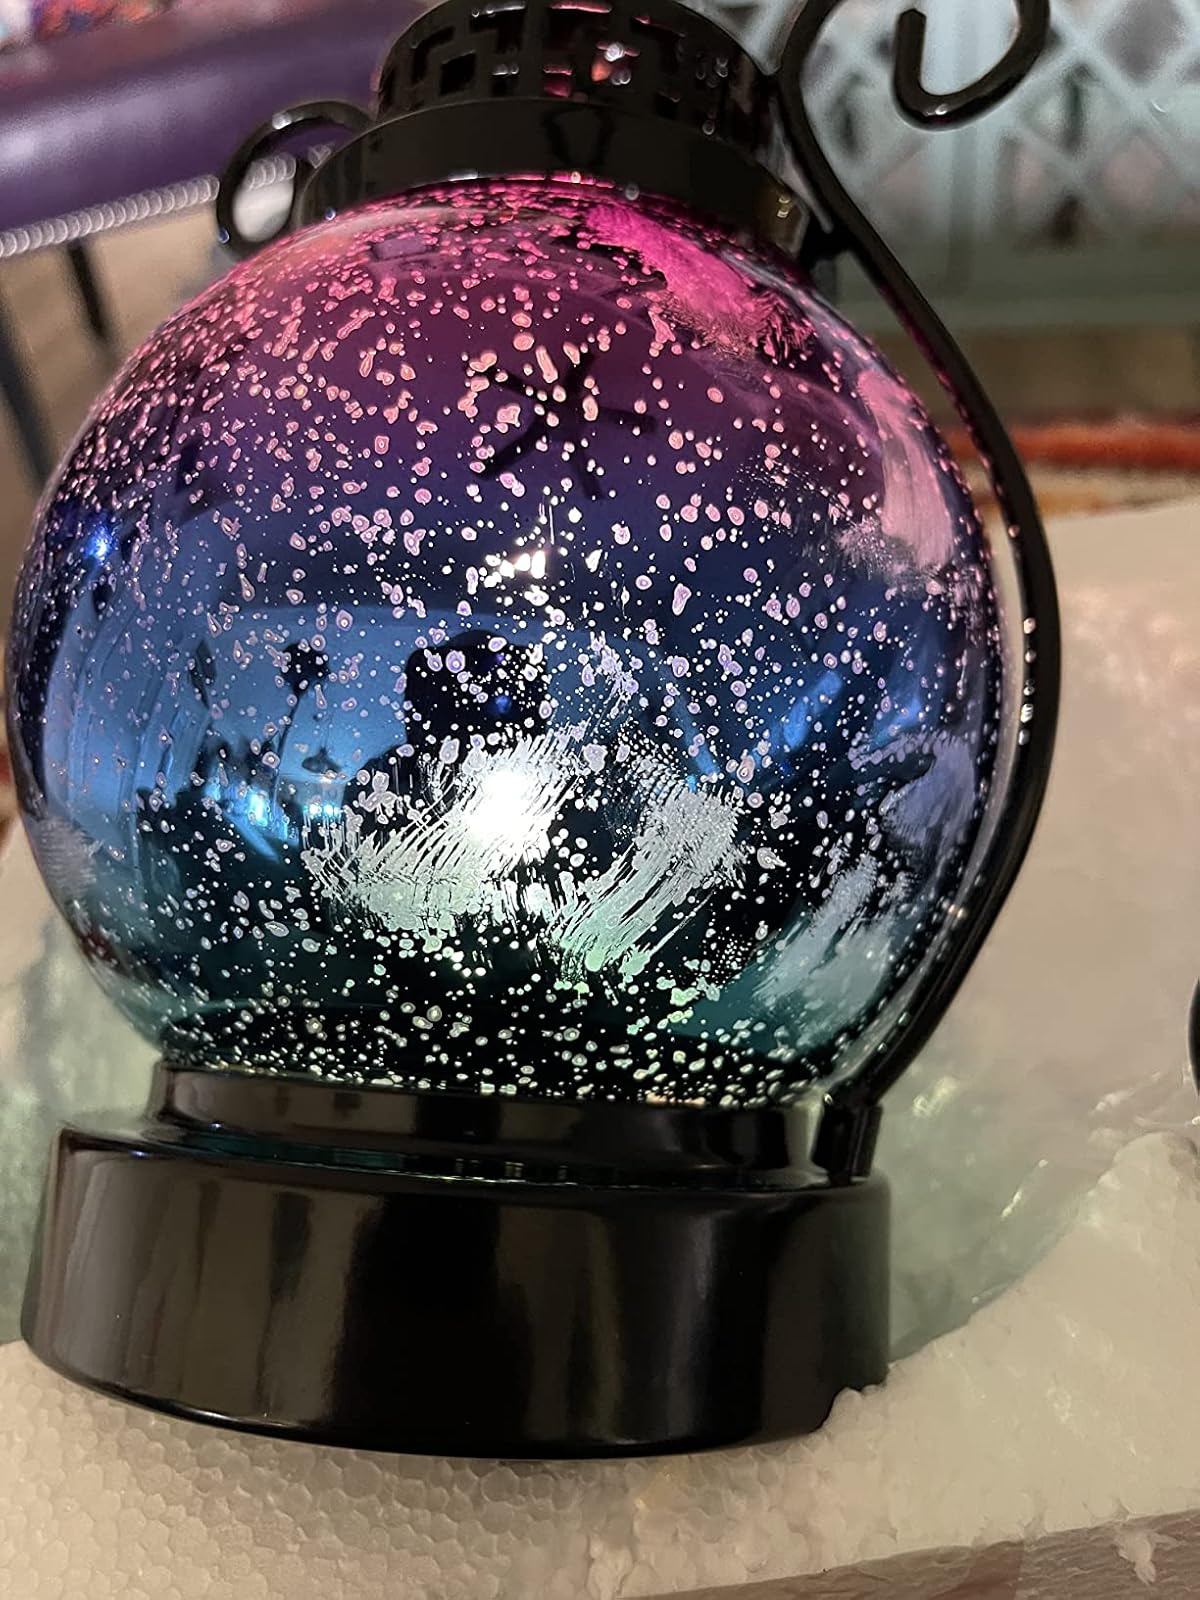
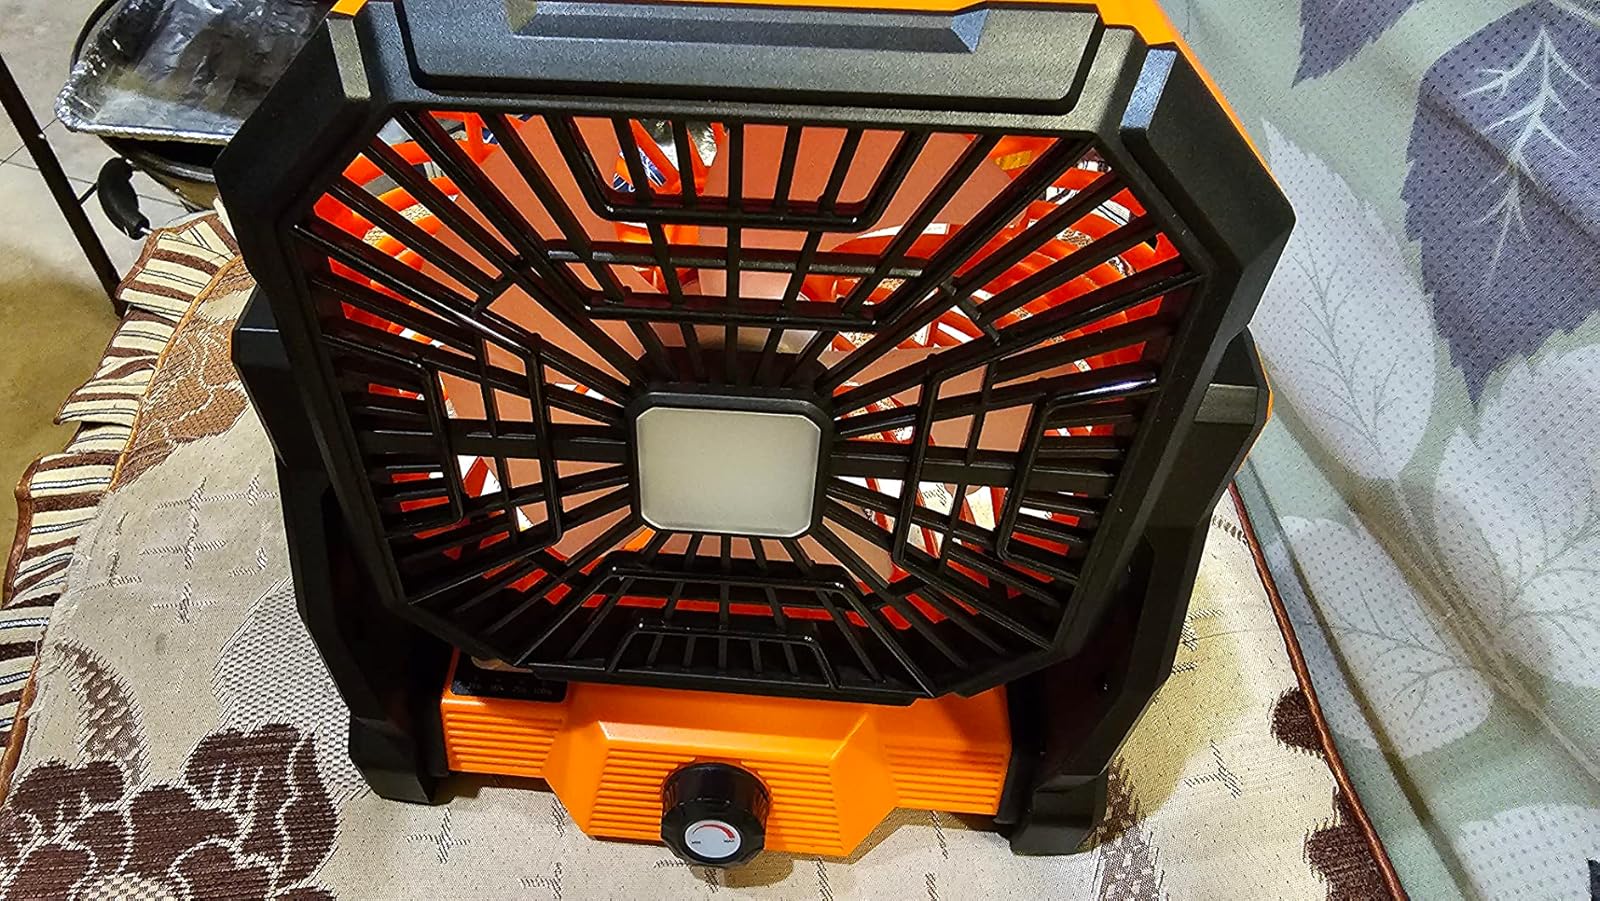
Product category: lantern
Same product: no